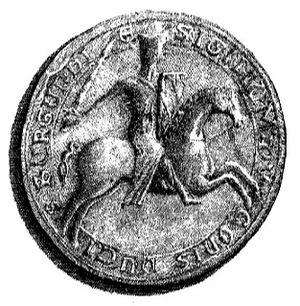
Sceaux de Hugues IV de Bourgogne
Hugues IV de Bourgogne, né le 9 mars 1213, mort à Villaines-en-Duesmois le 27 octobre ou 30 octobre 1272, duc de Bourgogne de 1218 à 1272, roi titulaire de Thessalonique, est le fils du duc de Bourgogne Eudes III et d'Alix de Vergy.
Le duché de Bourgogne est fondé en 880 à partir du royaume de Bourgogne, par les rois carolingiens Louis III et Carloman II, ainsi que les membres princiers de leur famille qui se partagent l'Empire carolingien de Charlemagne dont ils ont hérité. Ils féodalisent tous les royaumes carolingiens de France en duchés et comtés vassaux des rois de France.